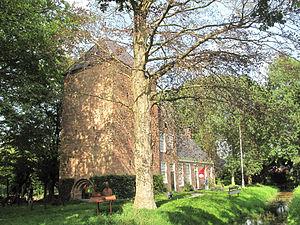
Feanwâlden est un village de la commune néerlandaise de Dantumadiel, dans la province de Frise.